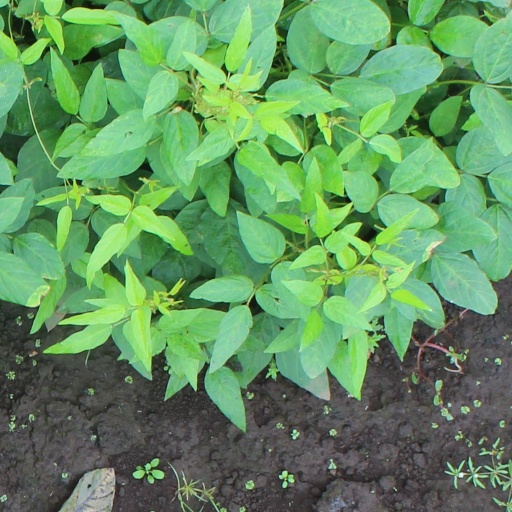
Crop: soybean